Pieter Aertsen

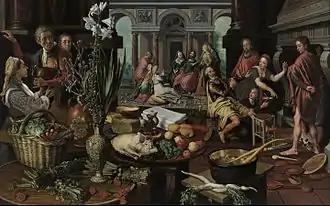
"Christ in the House of Martha and Mary", 1553

Later in life, he also painted more conventional treatments of religious subjects, now mostly lost as during the iconoclasm of the beeldenstorm several paintings that had been commissioned for Catholic churches were destroyed. Several of his best works, including altarpieces in various churches in Amsterdam, were also destroyed during the days surrounding the event known as the "Alteratie", or "Changeover", when Amsterdam formally reverted to Protestantism from Catholicism on 26 May 1578 at the start of the Eighty Years' War. One surviving religious work is the "Crucifixion" in the Royal Museum of Fine Arts Antwerp.